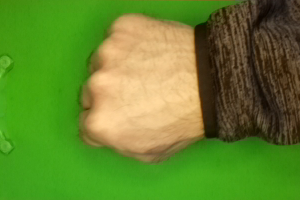
Label: rock